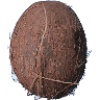
Label: cocos